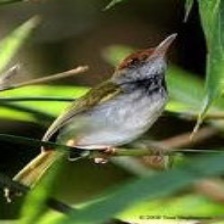
Species: TAILORBIRD
Scientific name: ORTHOTOMUS ATROGULARIS